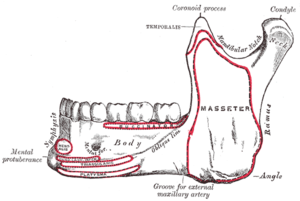
Le foramen mentale est l'un des deux foramens situés sur la face antérieure de la mandibule des mammifères. Il transmet les branches terminales du nerf alvéolaire inférieur et les vaisseaux sanguins. Le foramen mental descend légèrement chez les individus sans dents.
Le muscle platysma ou muscle peaucier du cou est un muscle superficiel de la région antérieure du cou. Il naît de la couche profonde de la peau, le long de la ceinture scapulaire. Ses faisceaux se dirigent vers le haut et se rassemblent pour s'insérer sur la mandibule et la commissure des lèvres. Il est sous le contrôle du nerf facial et effectue l'ascension de la peau des régions pectorale et claviculaire et l'abaissement de la commissure des lèvres lors de sa contraction. Selon le bilan musculaire de Daniels, le platysma descend jusqu'au buste, et plus précisément sur la troisième côte.